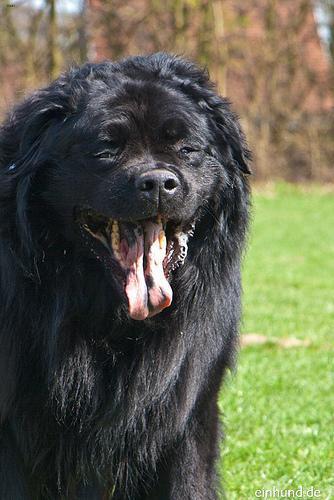
newfoundland